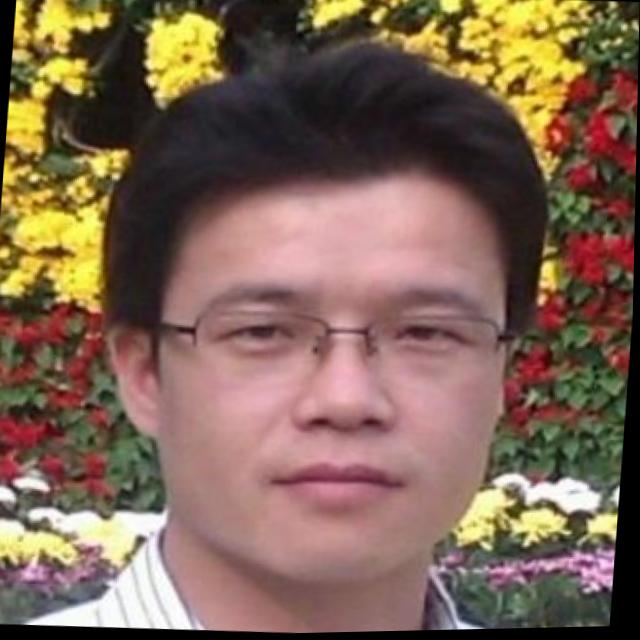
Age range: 21-44